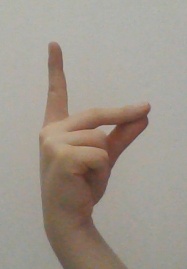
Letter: ta